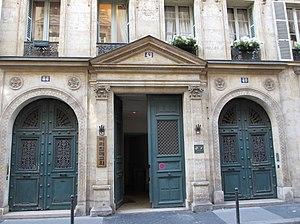
Église évangélique baptiste coréenne - 42 rue de Provence Paris 9e. Ancienne chapelle réformée Taitbout et ancienne salle centrale de l'Armée du Salut
La chapelle de la rue Taitbout ou chapelle Taitbout était un lieu de culte protestant évangélique ouvert dans les années 1830 à Paris et qui rassembla une partie de la très haute bourgeoisie protestante, acquise à la cause du Réveil.